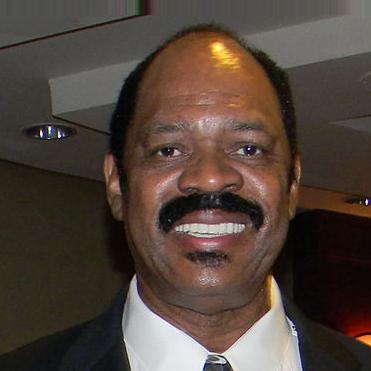
Age: 61